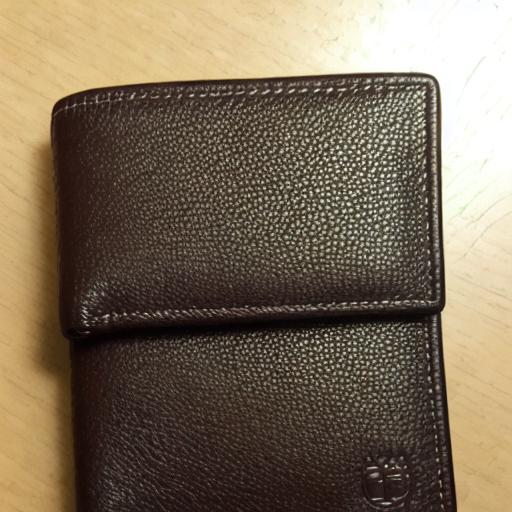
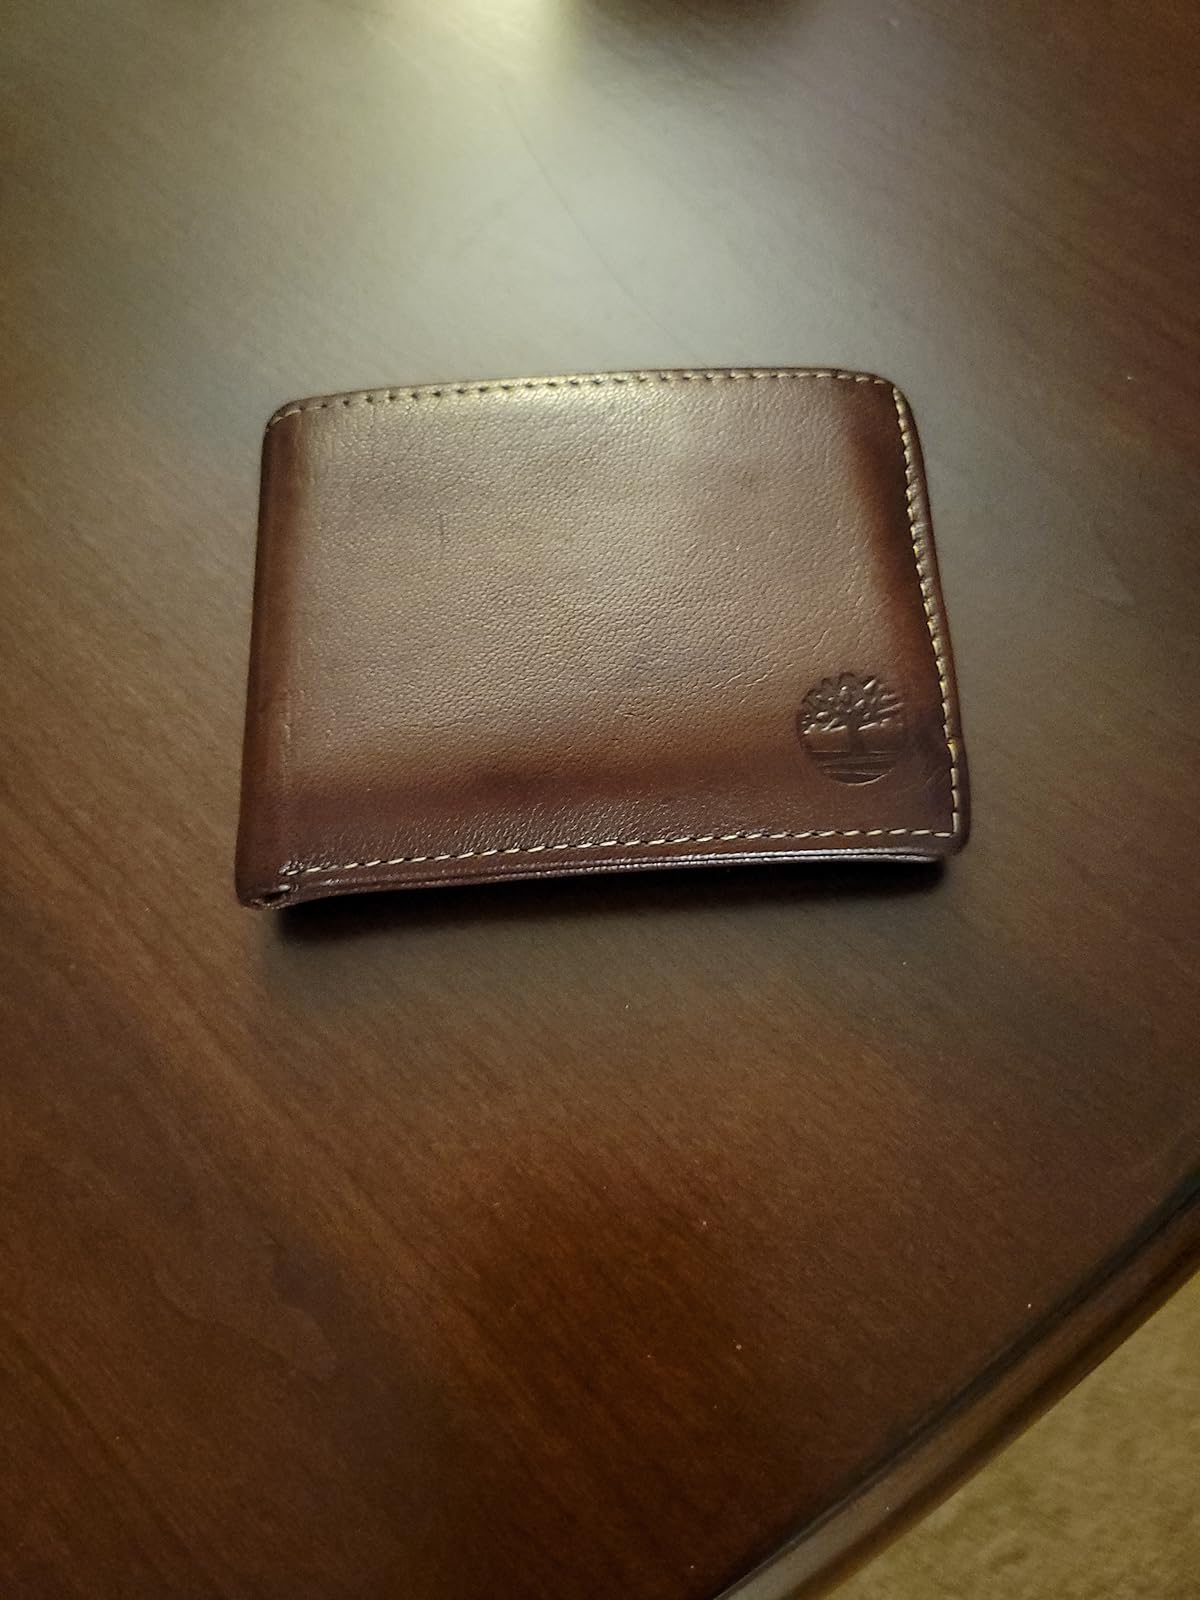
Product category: accessories_wallet
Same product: no